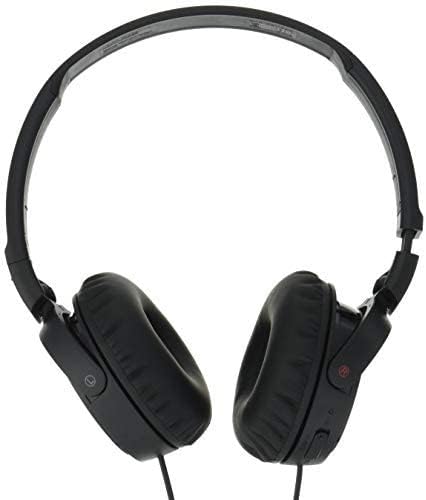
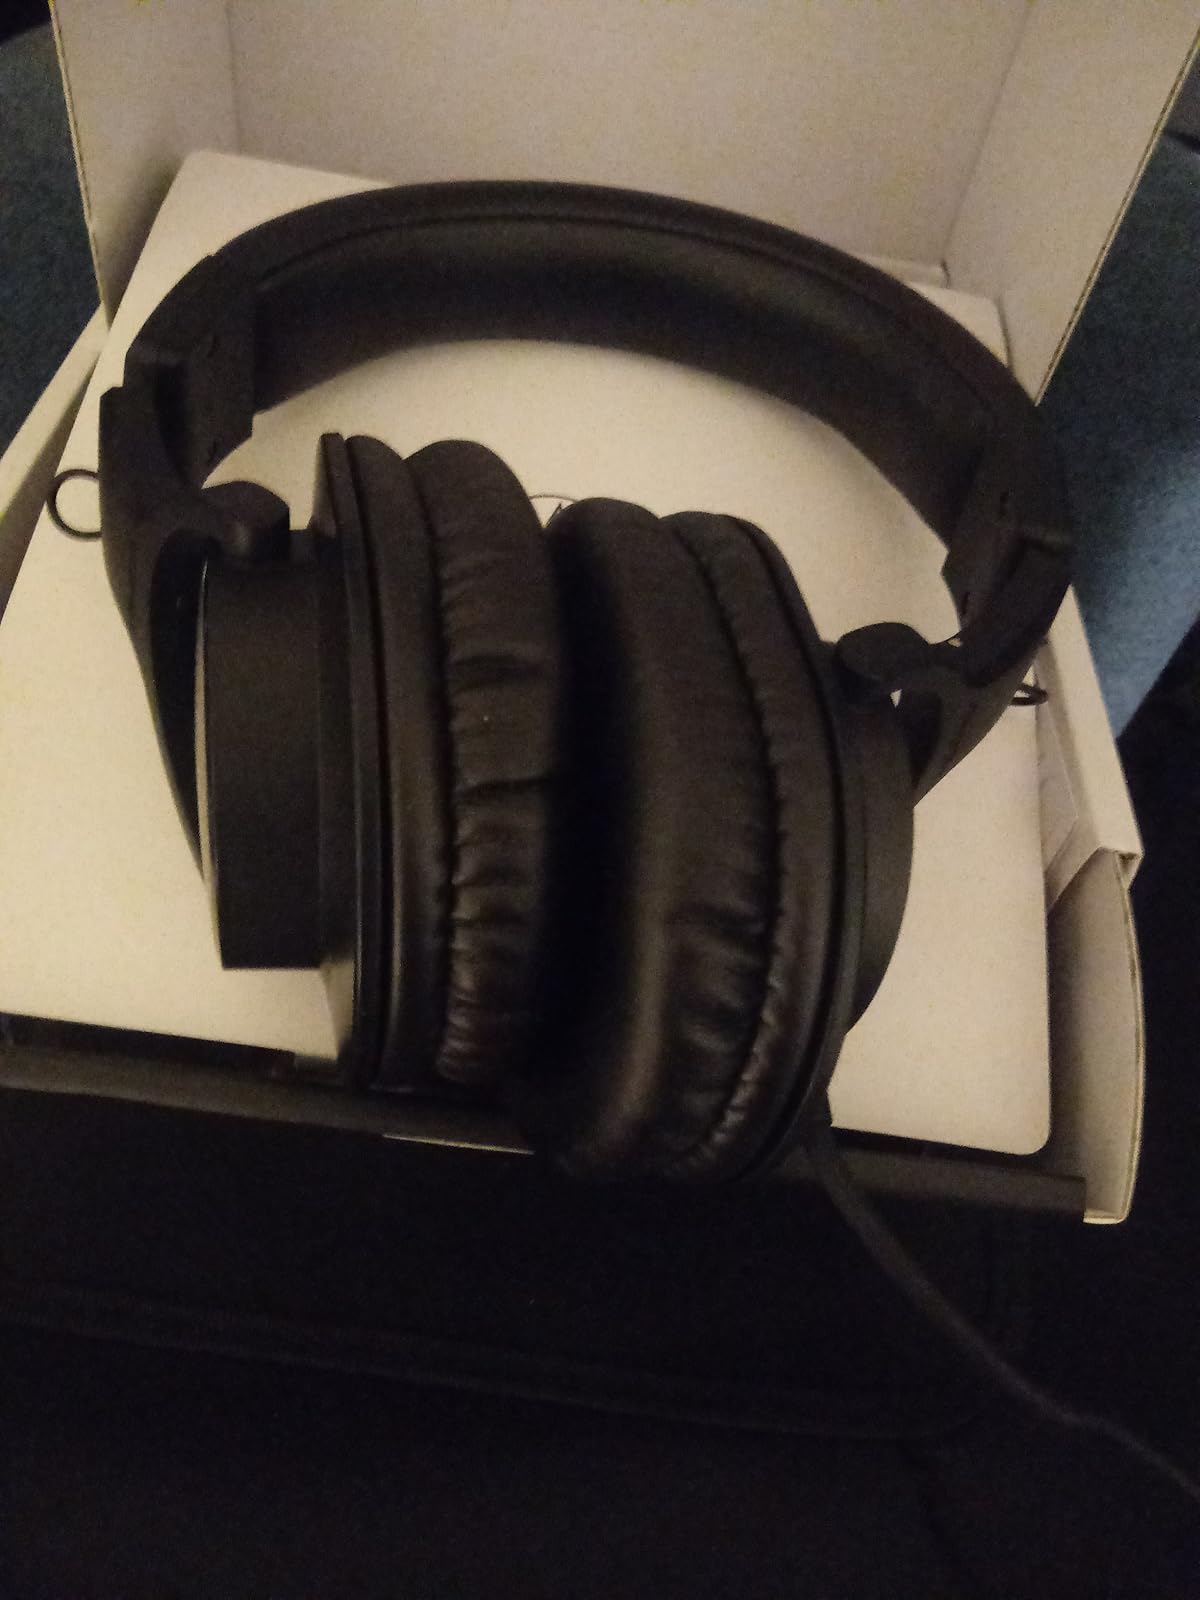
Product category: headphones
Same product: no